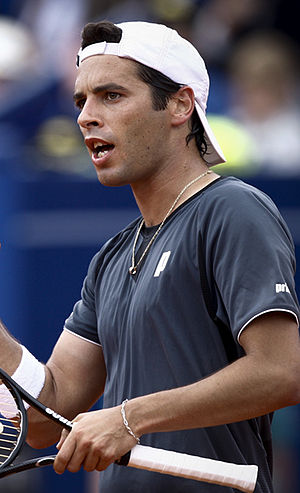
Albert Montañés
Fernando Verdasco
Albert Montañés Roca er en spansk tennisspiller, der blev professionel i 1999. Han har igennem sin karriere vundet fem single- og to doubletitler, og hans højeste placering på ATP's verdensrangliste er en 22. plads, som han opnåede i august 2010.